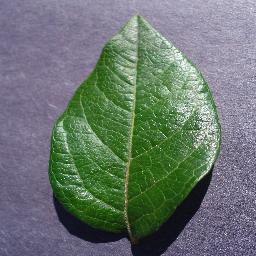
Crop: blueberry
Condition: healthy